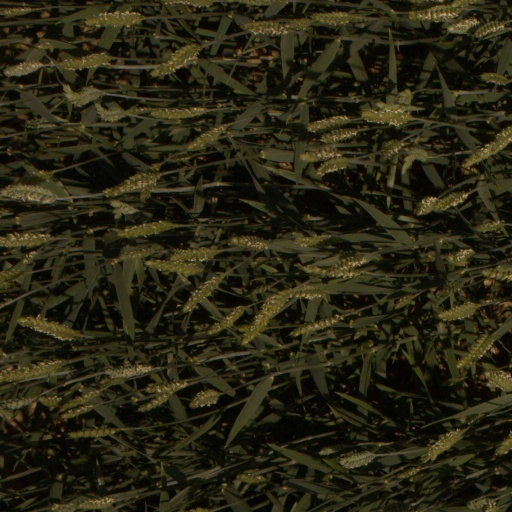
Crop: wheat